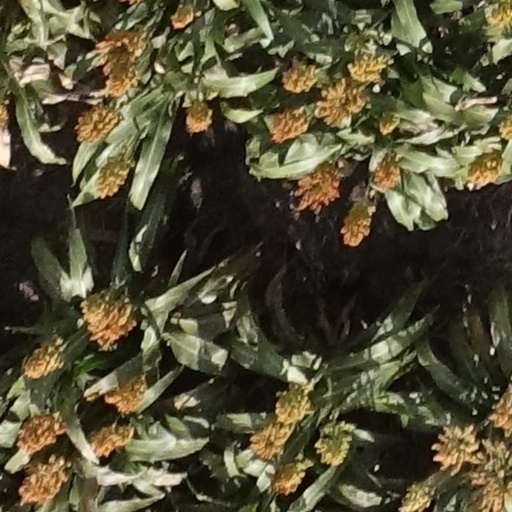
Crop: sorghum